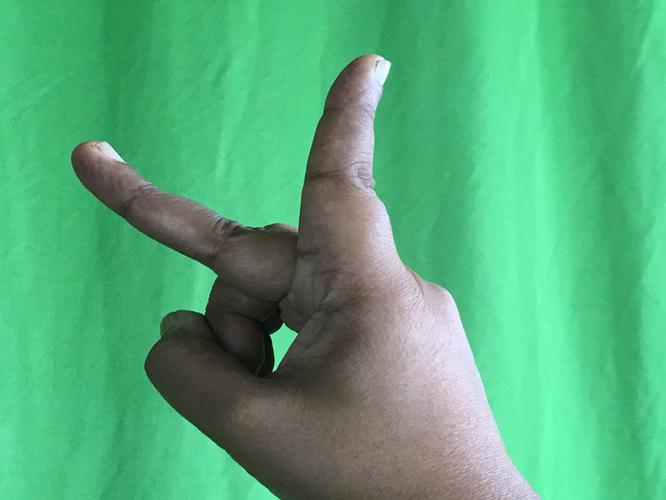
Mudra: Katrimukha
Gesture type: single_hand